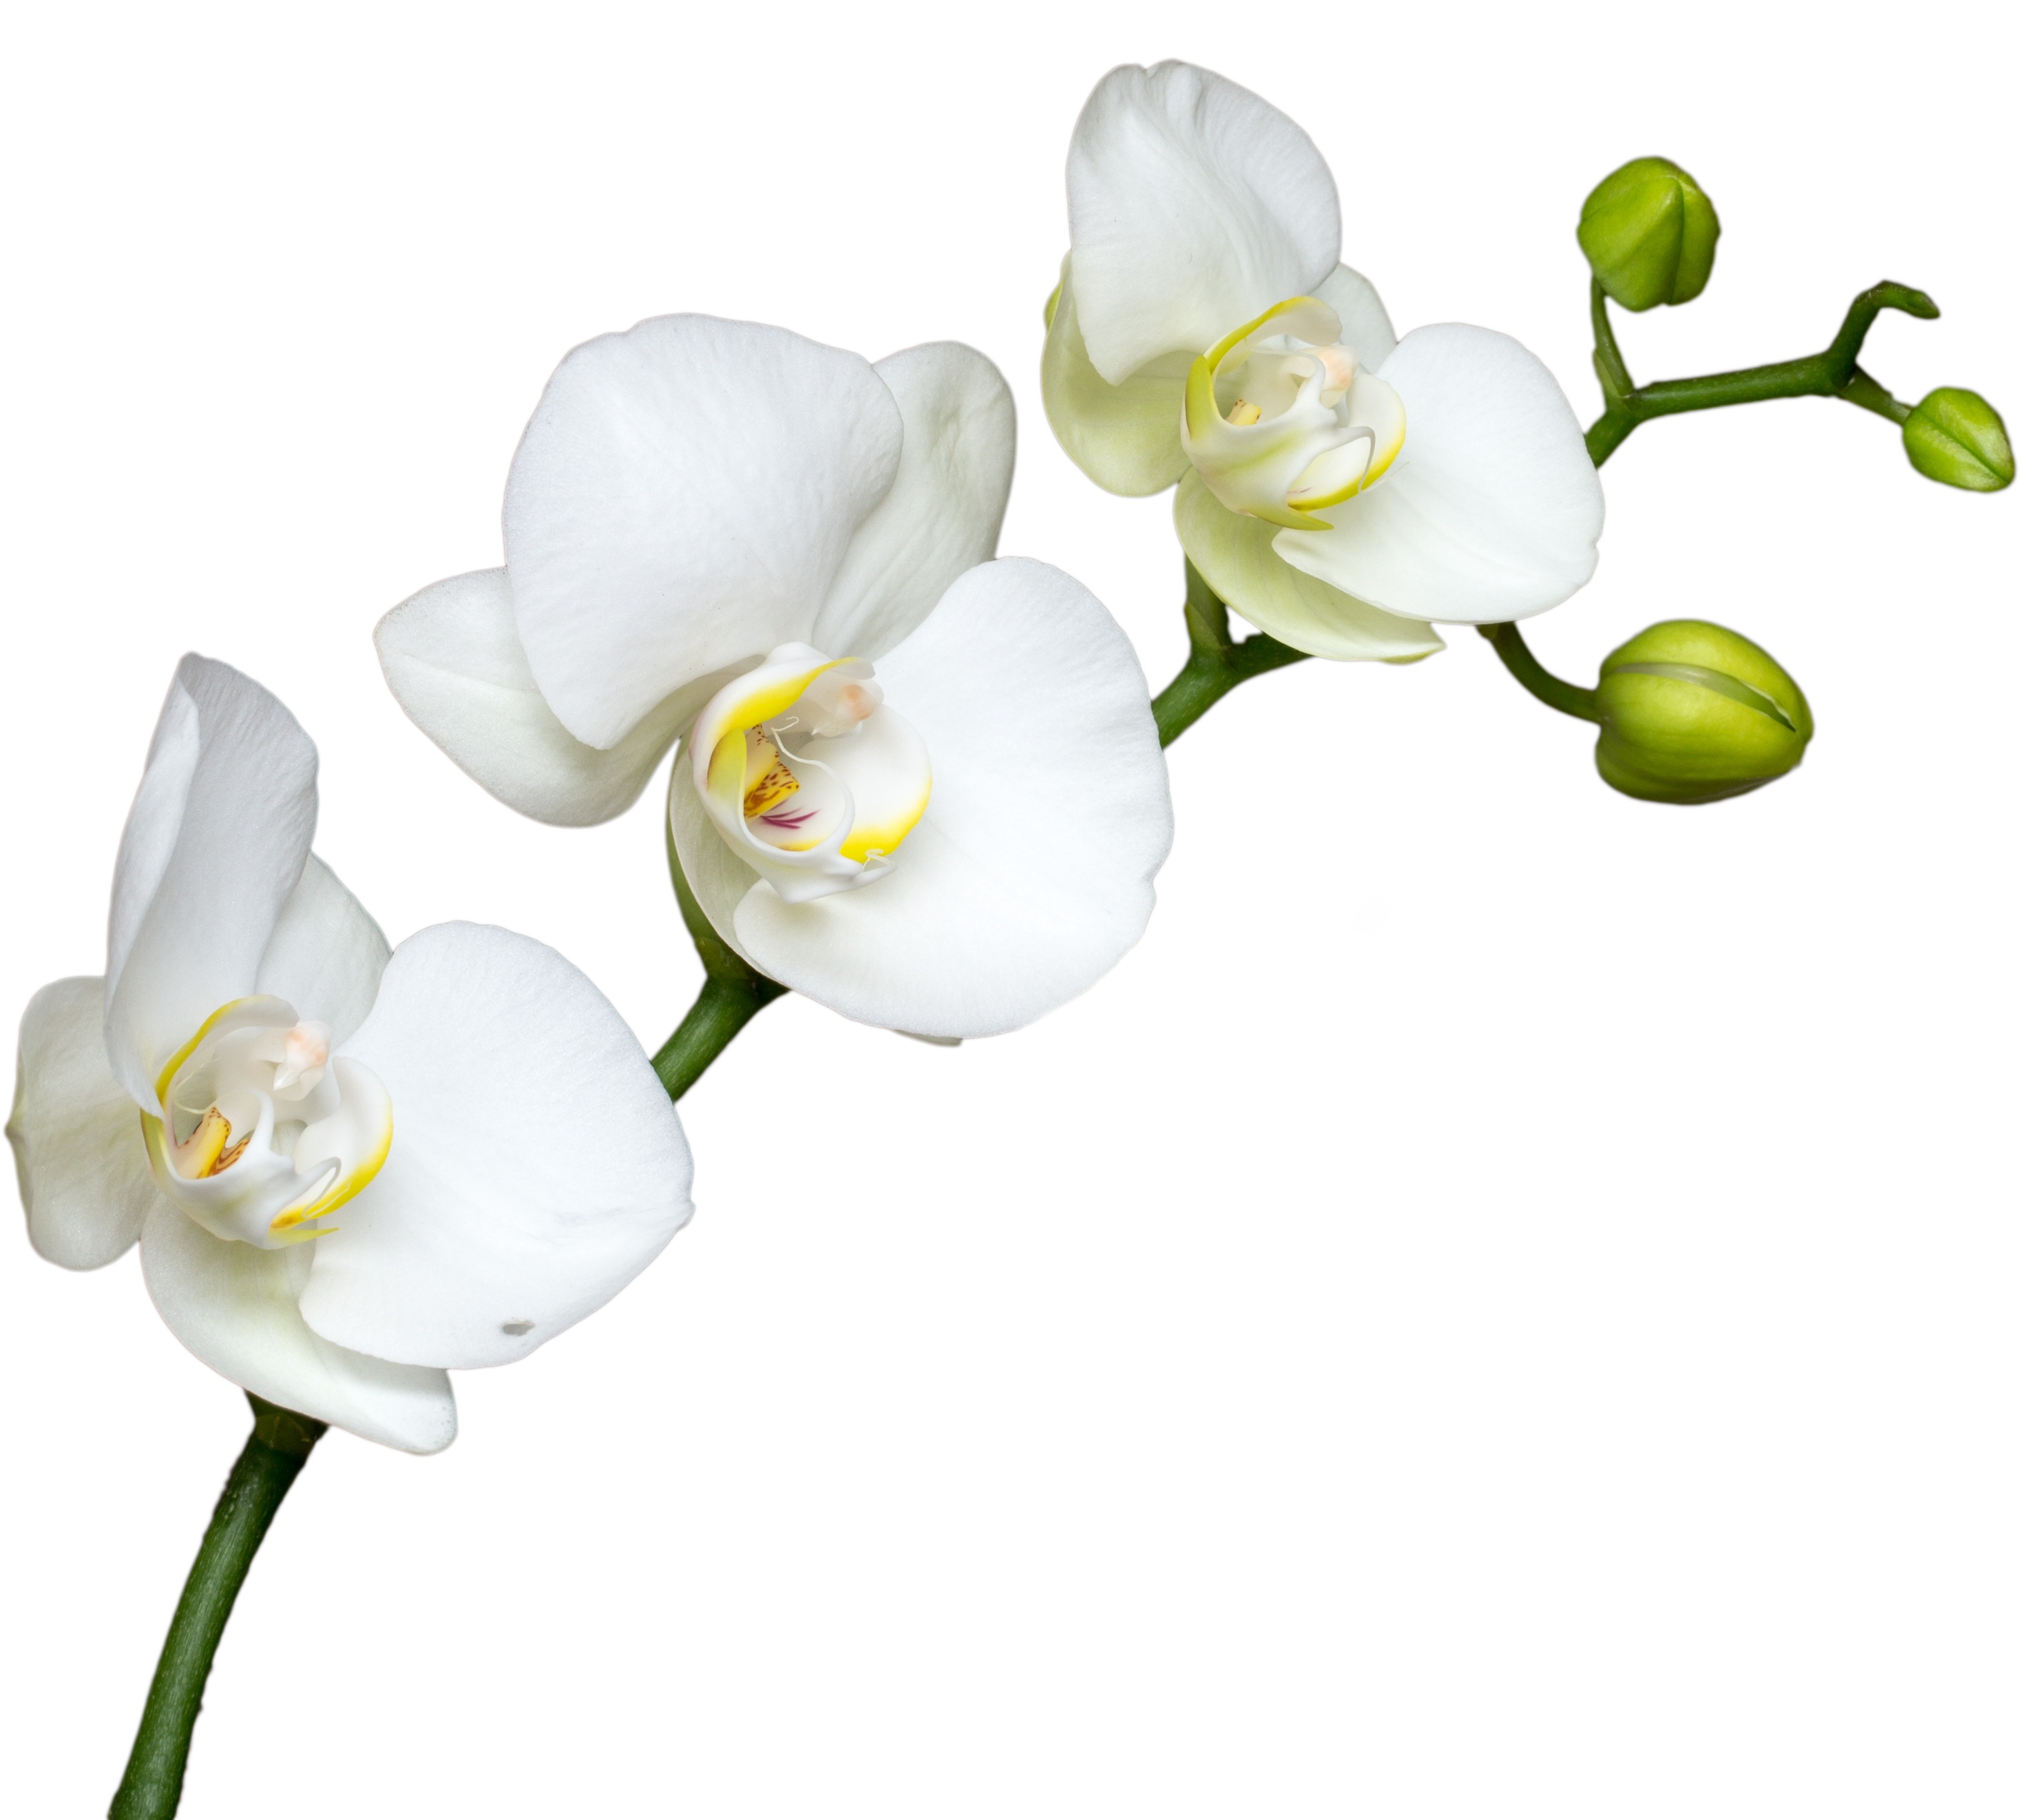
flower, plant, moth orchid, land plant, product, flowering plant, petal, cut flowers, blossom, branch